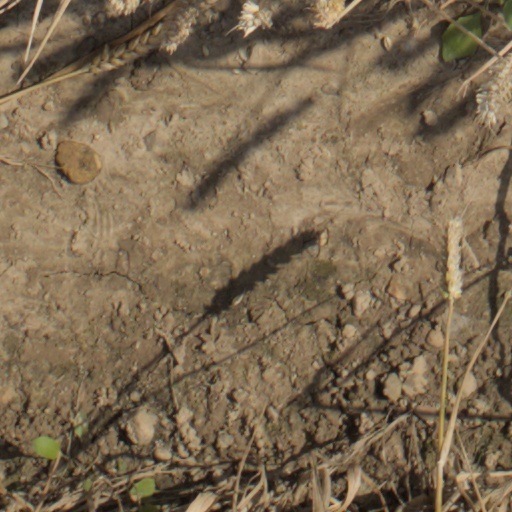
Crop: wheat